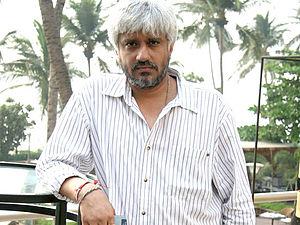
Vikram Bhatt est un réalisateur, producteur et scénariste indien né le 27 janvier 1969 en Inde.